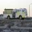
Label: truck